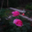
Label: rose